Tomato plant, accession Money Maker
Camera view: vertical (180 deg); turntable rotation: 0 degrees
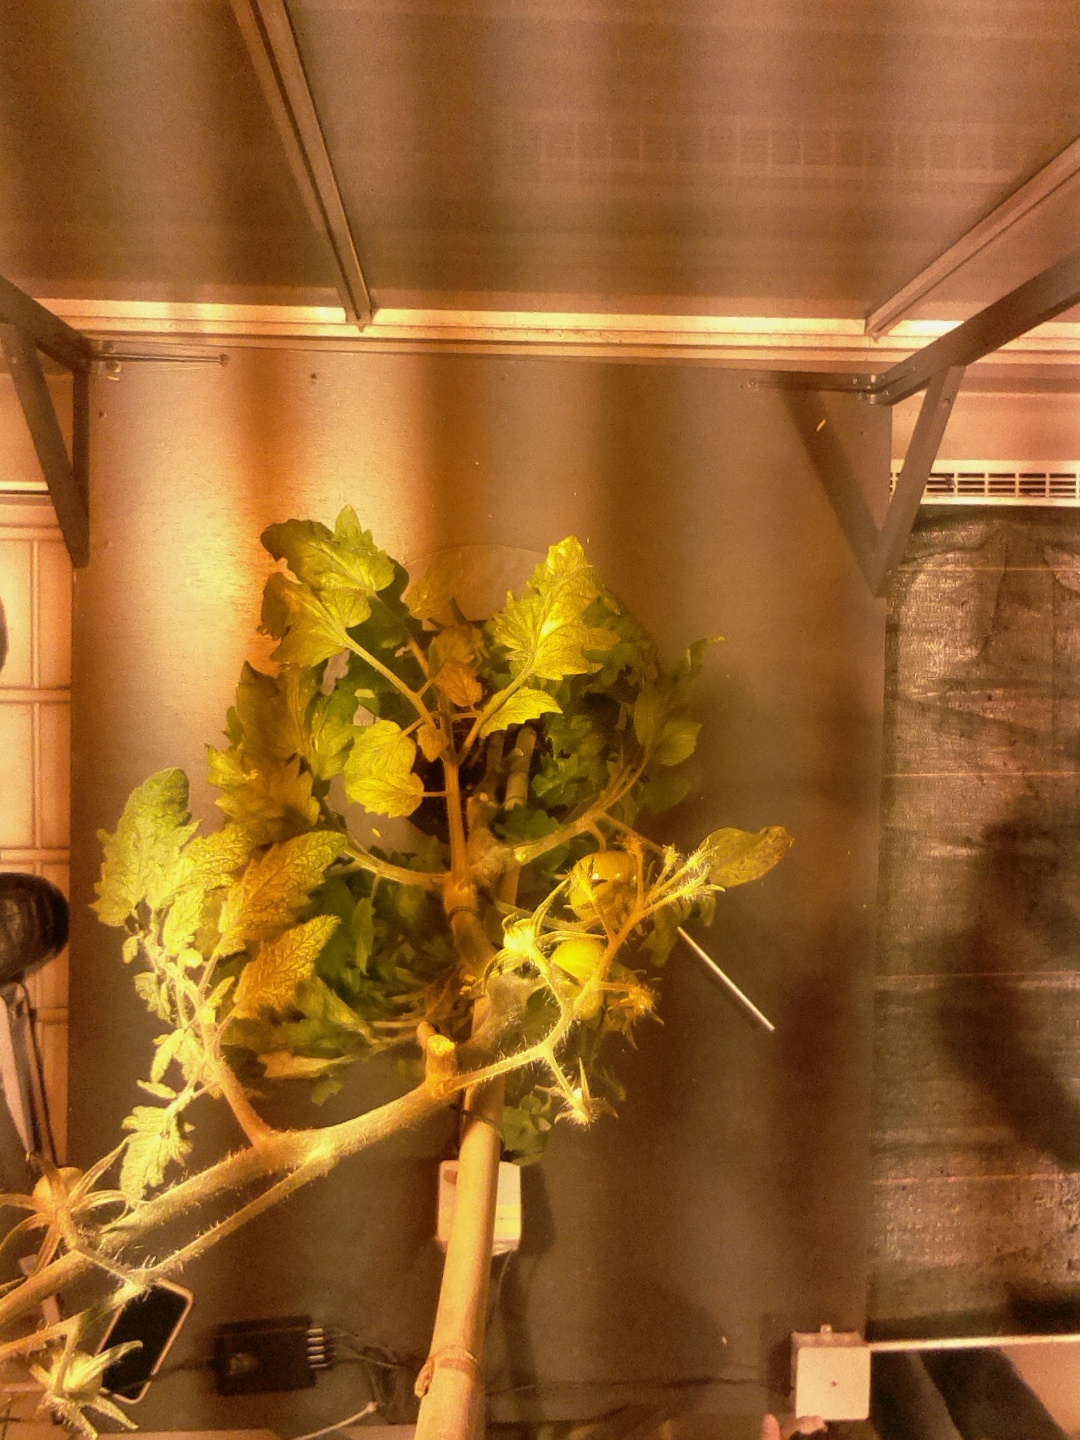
BBCH growth stage 75: 50%-60% of final fruit size